2016 WTA Finals

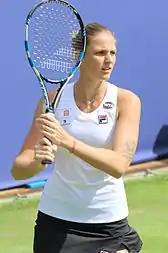
Karolína Plíšková played her maiden Grand Slam final at the US Open.

Karolína Plíšková began the year with underwhelming results, losing in the third round of the Australian Open and in the first round of both Doha and Dubai. After some time off, she rebounded by reaching the semifinals of Indian Wells, where she lost to Victoria Azarenka in three sets. After suffering early losses in Madrid and Rome, Plíšková lost in the first round of the French Open to Shelby Rogers.